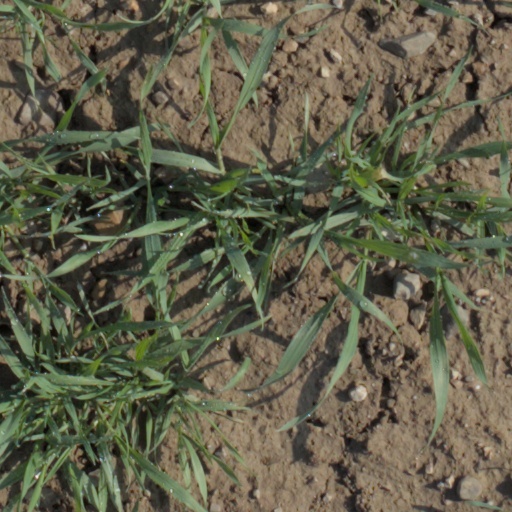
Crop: wheat